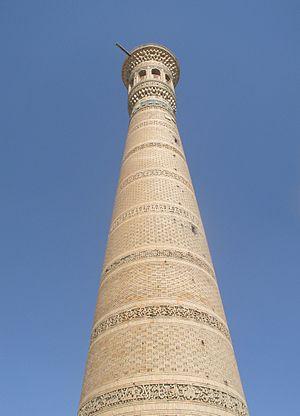
Cet article recense les sites inscrits au patrimoine mondial en Ouzbékistan.